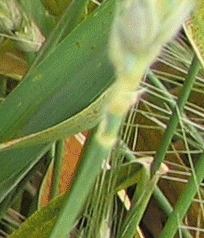
Label: Wheat___Brown_Rust